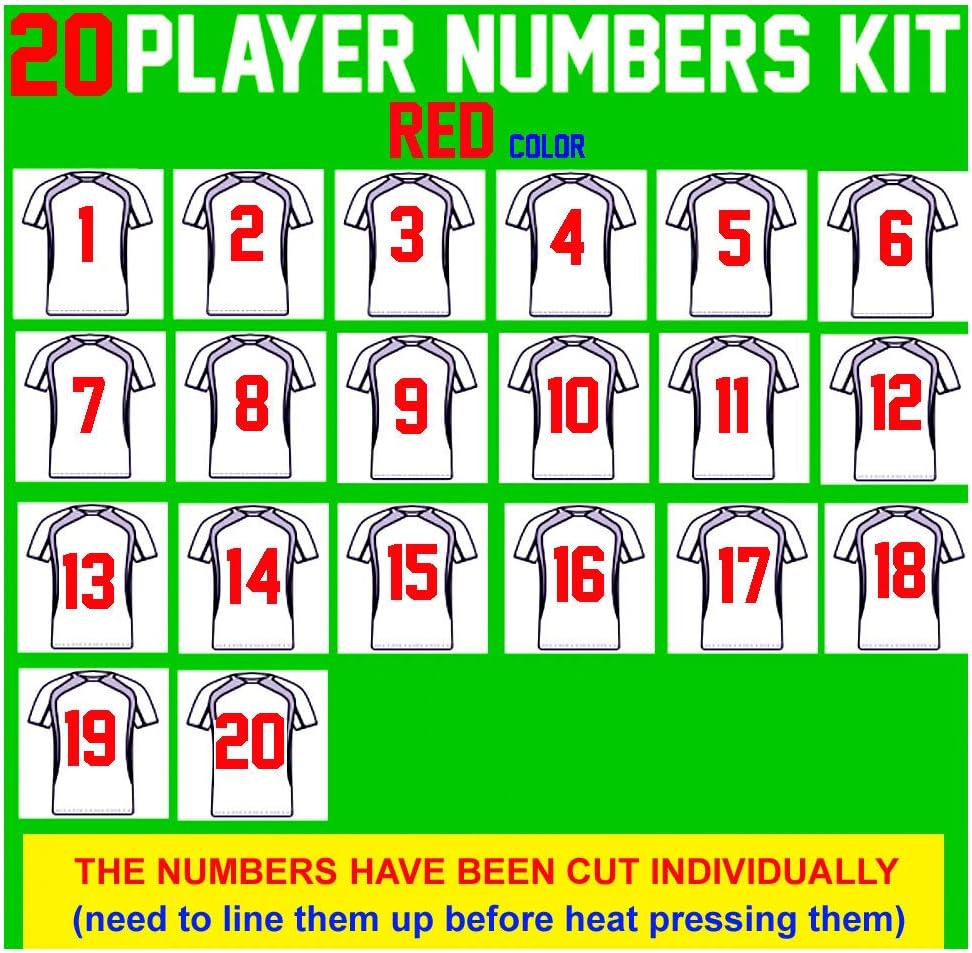
Team Pack Numbers,8" Tall,1-20 consecutively(31 Pieces) Heat Transfer Vinyl Numbers,for Sports T-Shirt Jersey Football Baseball,Iron On,t-Shirt,Same Your time & Money(Style A)(Red)
Category: Arts, Crafts & Sewing
100% Designed and Assembled in USA, SGS Certified, Child safe and Environmentally-friendly (PVC free) HEAT PRESS INSTRUCTIONS -Temperature:302°F-320°F (150°C-160°C)-Preheat garment for 3 seconds -Place transfer face down (glossy carrier sheet side up) on garment on desired location. -Pressure: Firm -Time: 10-15 seconds-For best performance, cover and reheat for 3 seconds-Peel carrier hot HOME IRON INSTRUCTIONS -Set iron between Cotton and Linen temperature setting-Place garment on flat, hard surface (do not use ironing board)-Pre-press garment for 5 seconds to remove any moisture from fabric-Place transfer face down (glossy carrier sheet side up) on garment on desired location-Cover number with Parchment or Kraft paper or teflon sheet  -Press every part of the number with iron for 10-15 seconds using your body weight pressure -For best performance, cover and reheat for 5 seconds.-Peel carrier hot Home Iron Tips -Make sure ironing surface is HARD, can use a cutting board on a table. -Use your body weight to Apply pressure when ironing (do not slide iron)-Non-stick cover sheet recommanded but can do without-Do not use any steam with iron, dry Heat is important.-Check number adherence by lifting up a corner of the carrier sheet. If areas of number lift, re-press for 5-10 seconds. CARE INSTRUCTIONS -Do not dry clean  -Wait 24 hours before first wash  -Machine wash warm or cold with mild detergent -Do not Bleach -Dry at normal setting
Features: This listing is for Team pack numbers,8" Tall,1-20 consecutively(31 pieces), heat transfer vinyl Numbers,Professionally Manufactured Heat Transfer Vinyl Iron-On Numbers.(T-shirt not included.) | You just cut customer NAME with these vinyl Numbers, save your labor costs and times.#1 choice for full-contact sports,Numbers are machine washable.Resistant to abrasion. | Best heat transfer vinyl for athletic uniforms, semi-gloss finish, Low-bleed formula and superior opacity. | Each number is ready to apply with a household iron or a professional heat press,Numbers will work on 100% Cotton, 100% Polyester, or Cotton/Poly Blends.**May not adhere to some "SHINY" 100% polyester fabrics.